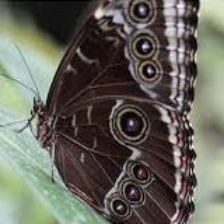
Species: BLUE MORPHO